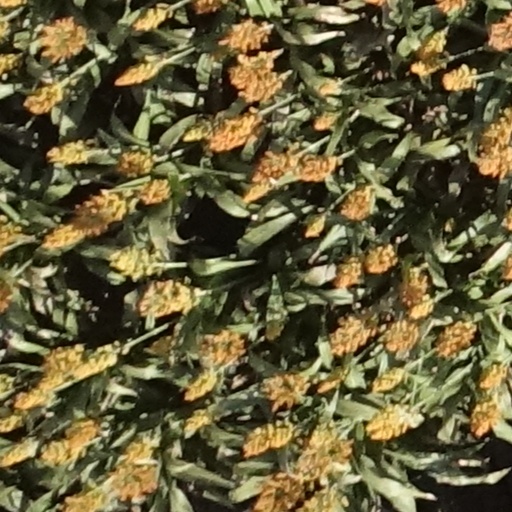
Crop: sorghum